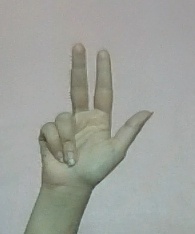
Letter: al